Fernando Buesa

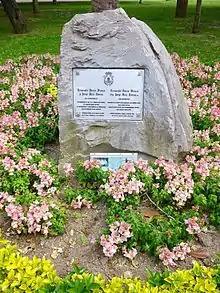
Memorial to Fernando Buesa at the site of his assassination.

On February 22, 2000, Buesa was killed by the separatist group ETA while he was walking through the university campus in Vitoria-Gasteiz. The car bombing also killed his bodyguard, the "ertzaina" (member of the Basque police) Jorge Díez Elorza.